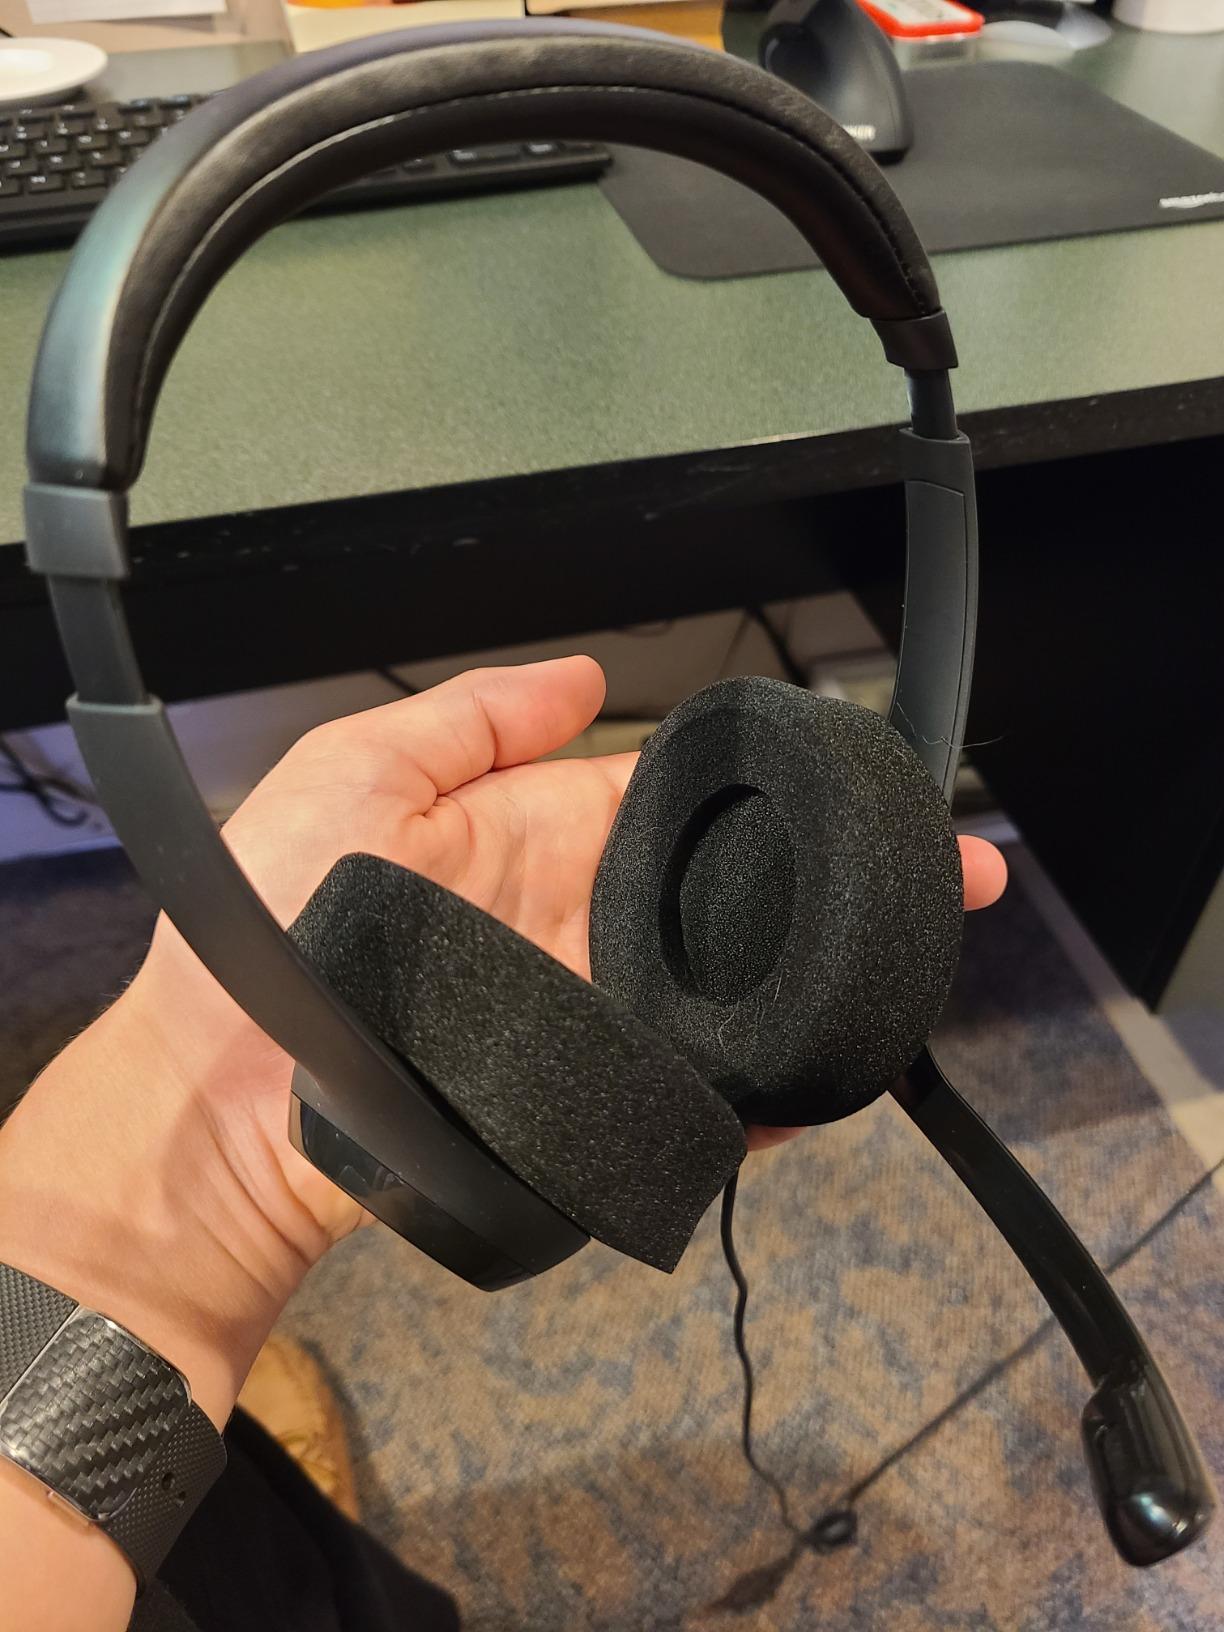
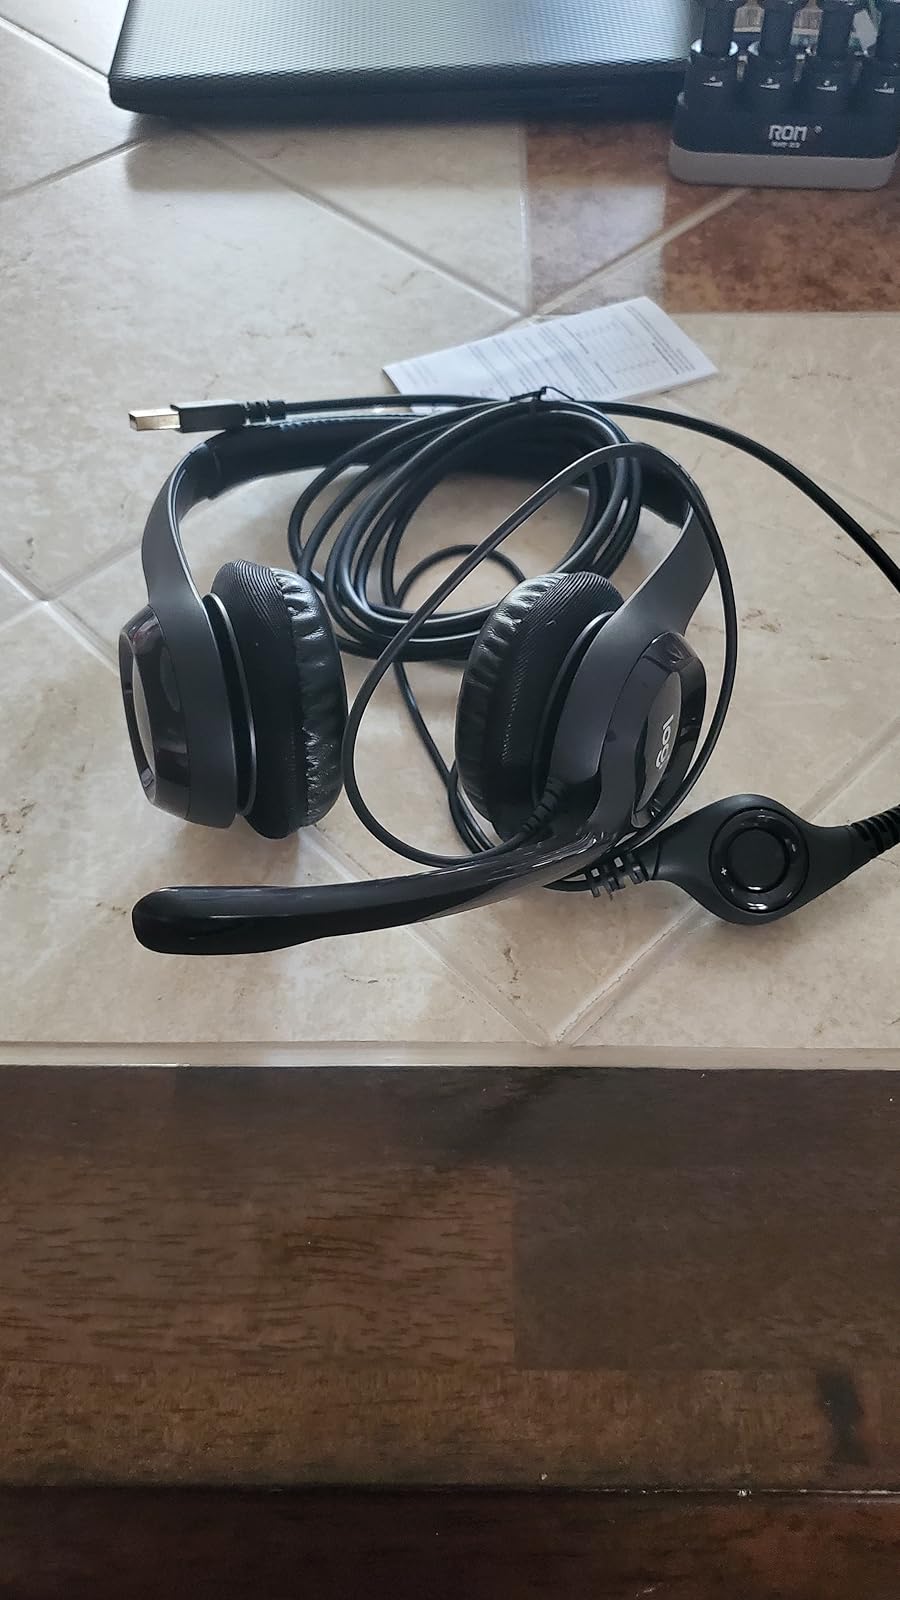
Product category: headphones
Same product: yes